Emmett King

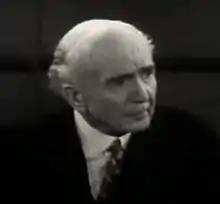
Emmett King in "Manhattan Tower" (1932)

King began his acting career on stage. His first Broadway appearance was in 1899, in the farce, "The Father of His Country", which he wrote and starred in. He would appear in several more Broadway productions over the next 15 years, including "Mary Jane's Pa" in 1908–09, and the 1911 production of Ben-Hur.